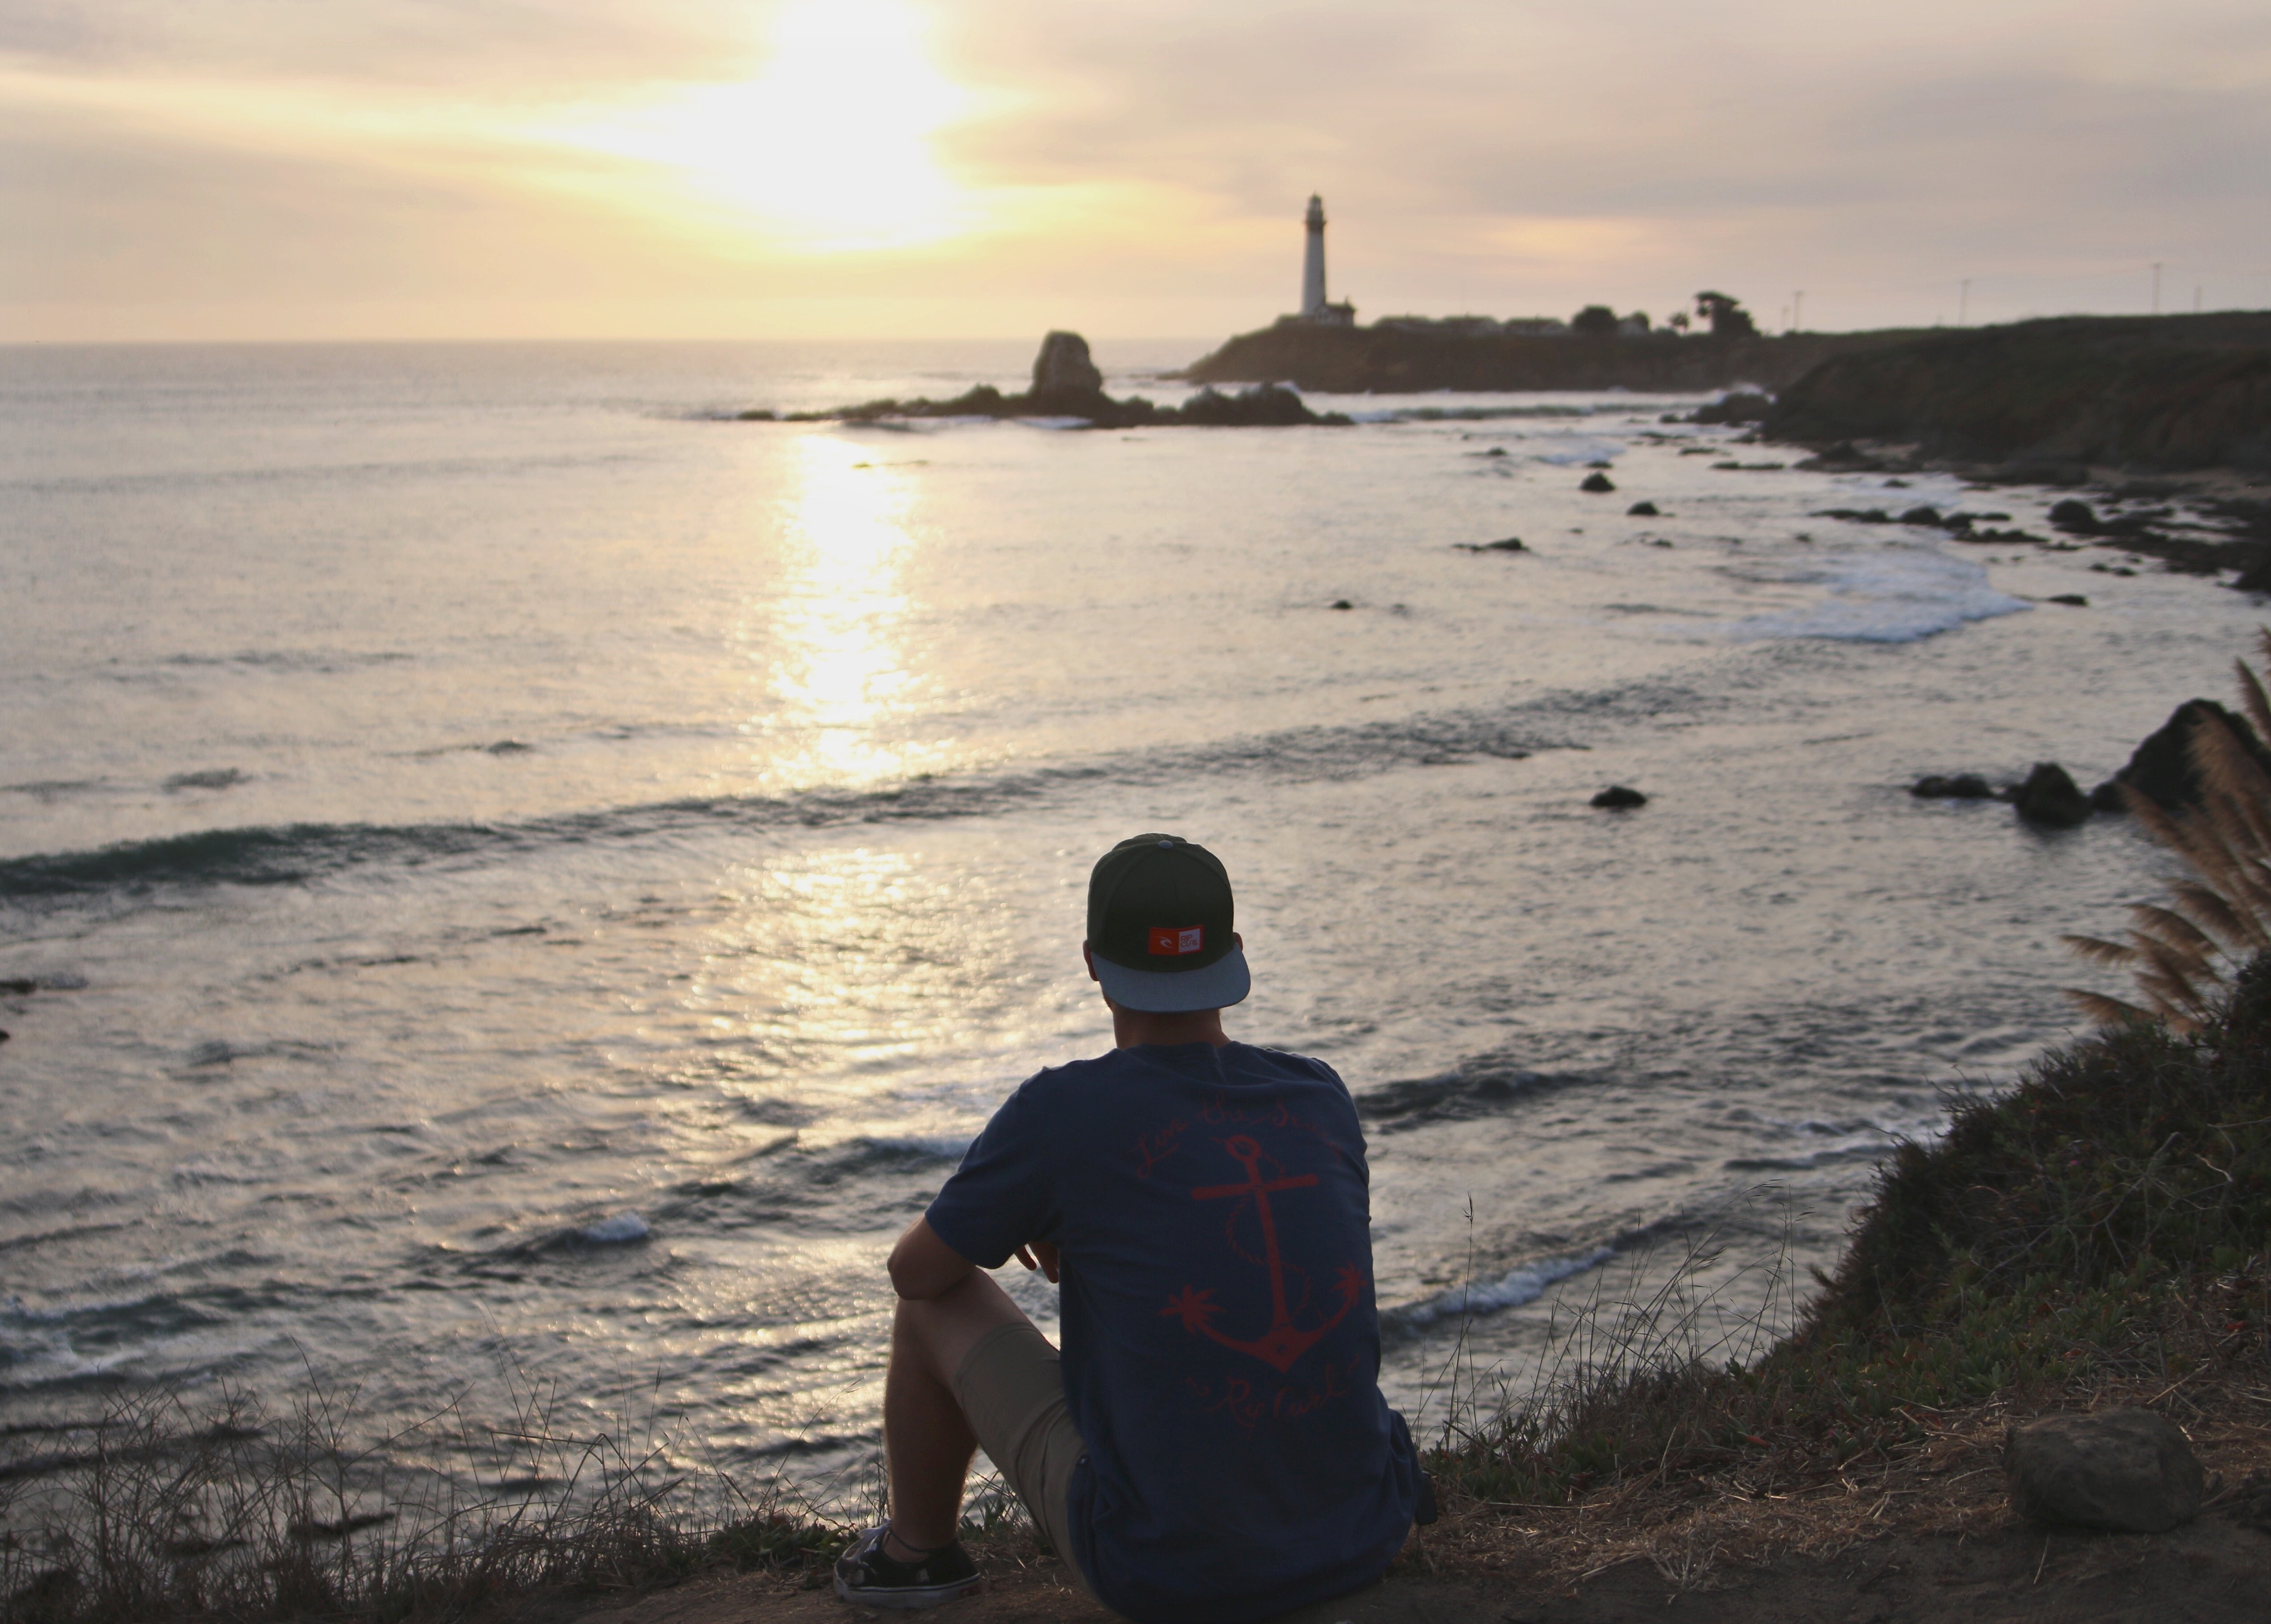
beach, sea, coast, water, sand, ocean, horizon, sunset, morning, shore, wave, vacation, evening, bay, body of water, cape, wind wave